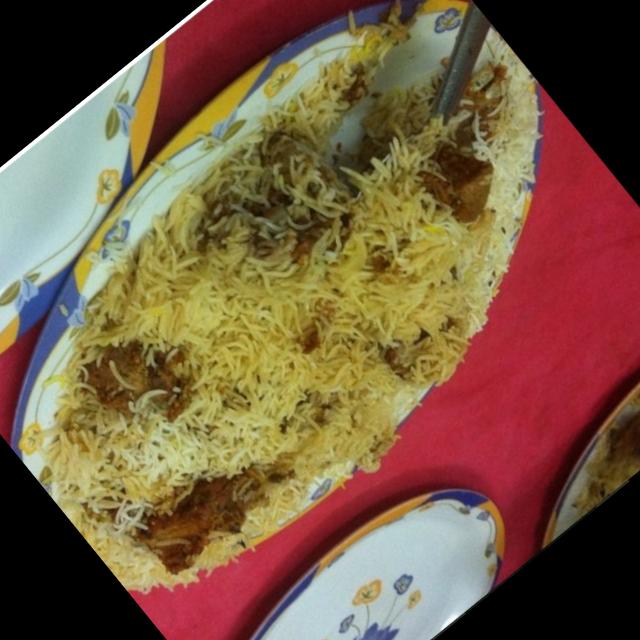
Dish: biryani